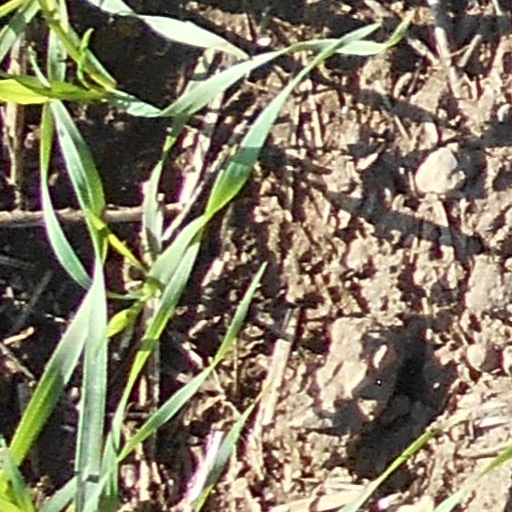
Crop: wheat